Thomas Jefferson (athlete)

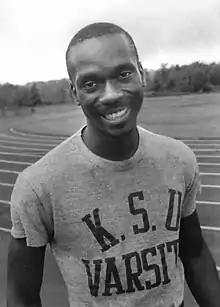
Jefferson in 1984

Thomas Theodore Jefferson (born June 8, 1962) is an American former sprinter. He won a bronze medal in the 200 m at the 1984 Summer Olympics. Jefferson also won a bronze medal in the 4×100 m relay at the 1984 Universiade and placed fourth in the 200 m at the 1991 World Indoors Championships. He was ranked #3 in the world over 200 m in 1984.